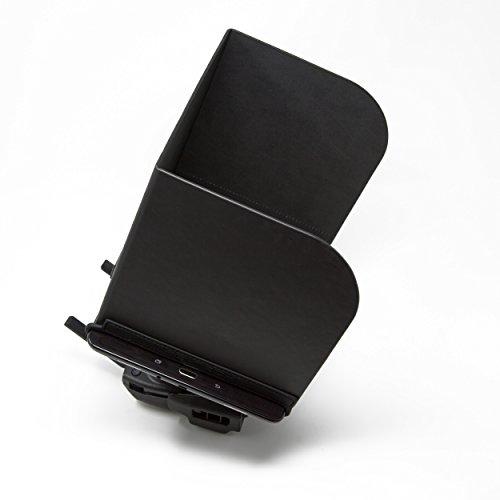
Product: Ultimaxx Phone Monitor Sun Shade Cover Tablets Pad Hood for DJI Phantom 4/3, Mavic Pro, Inspire, OSMO, M600 Monitor Remote Controller (Small Tablet 8 Inch)
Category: Electronics | Camera & Photo | Accessories | Lens Accessories | Lens Hoods
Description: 8 inch tablet sun hood,can be used for multiple tablets such as: iPad mini/ mini 2/ mini 4,Samsung Galaxy Tab A 8.0”, and Samsung Galaxy Tab S2 8.0”,etc.
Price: $15.99
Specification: ProductDimensions:22.9x17.8x2.5inches|ItemWeight:5.3ounces|ShippingWeight:5.3ounces(Viewshippingratesandpolicies)|ASIN:B07F6HRLQP|Itemmodelnumber:UM-MAV-SHADE-TAB-S/L|Manufacturerrecommendedage:15yearsandup